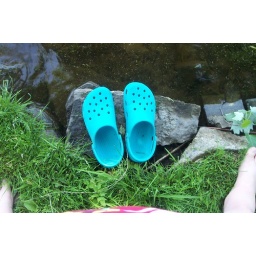
Two crocks on a rock by the water